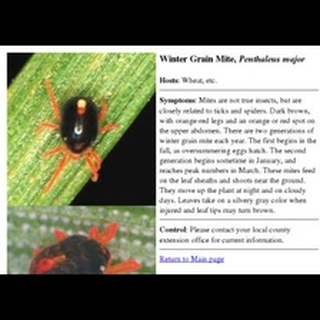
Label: wheat_mite